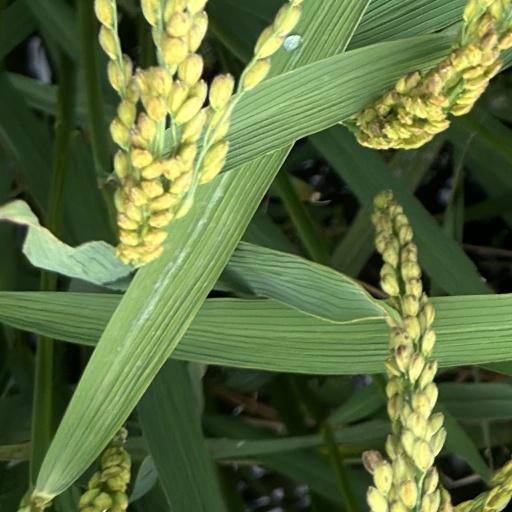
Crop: rice